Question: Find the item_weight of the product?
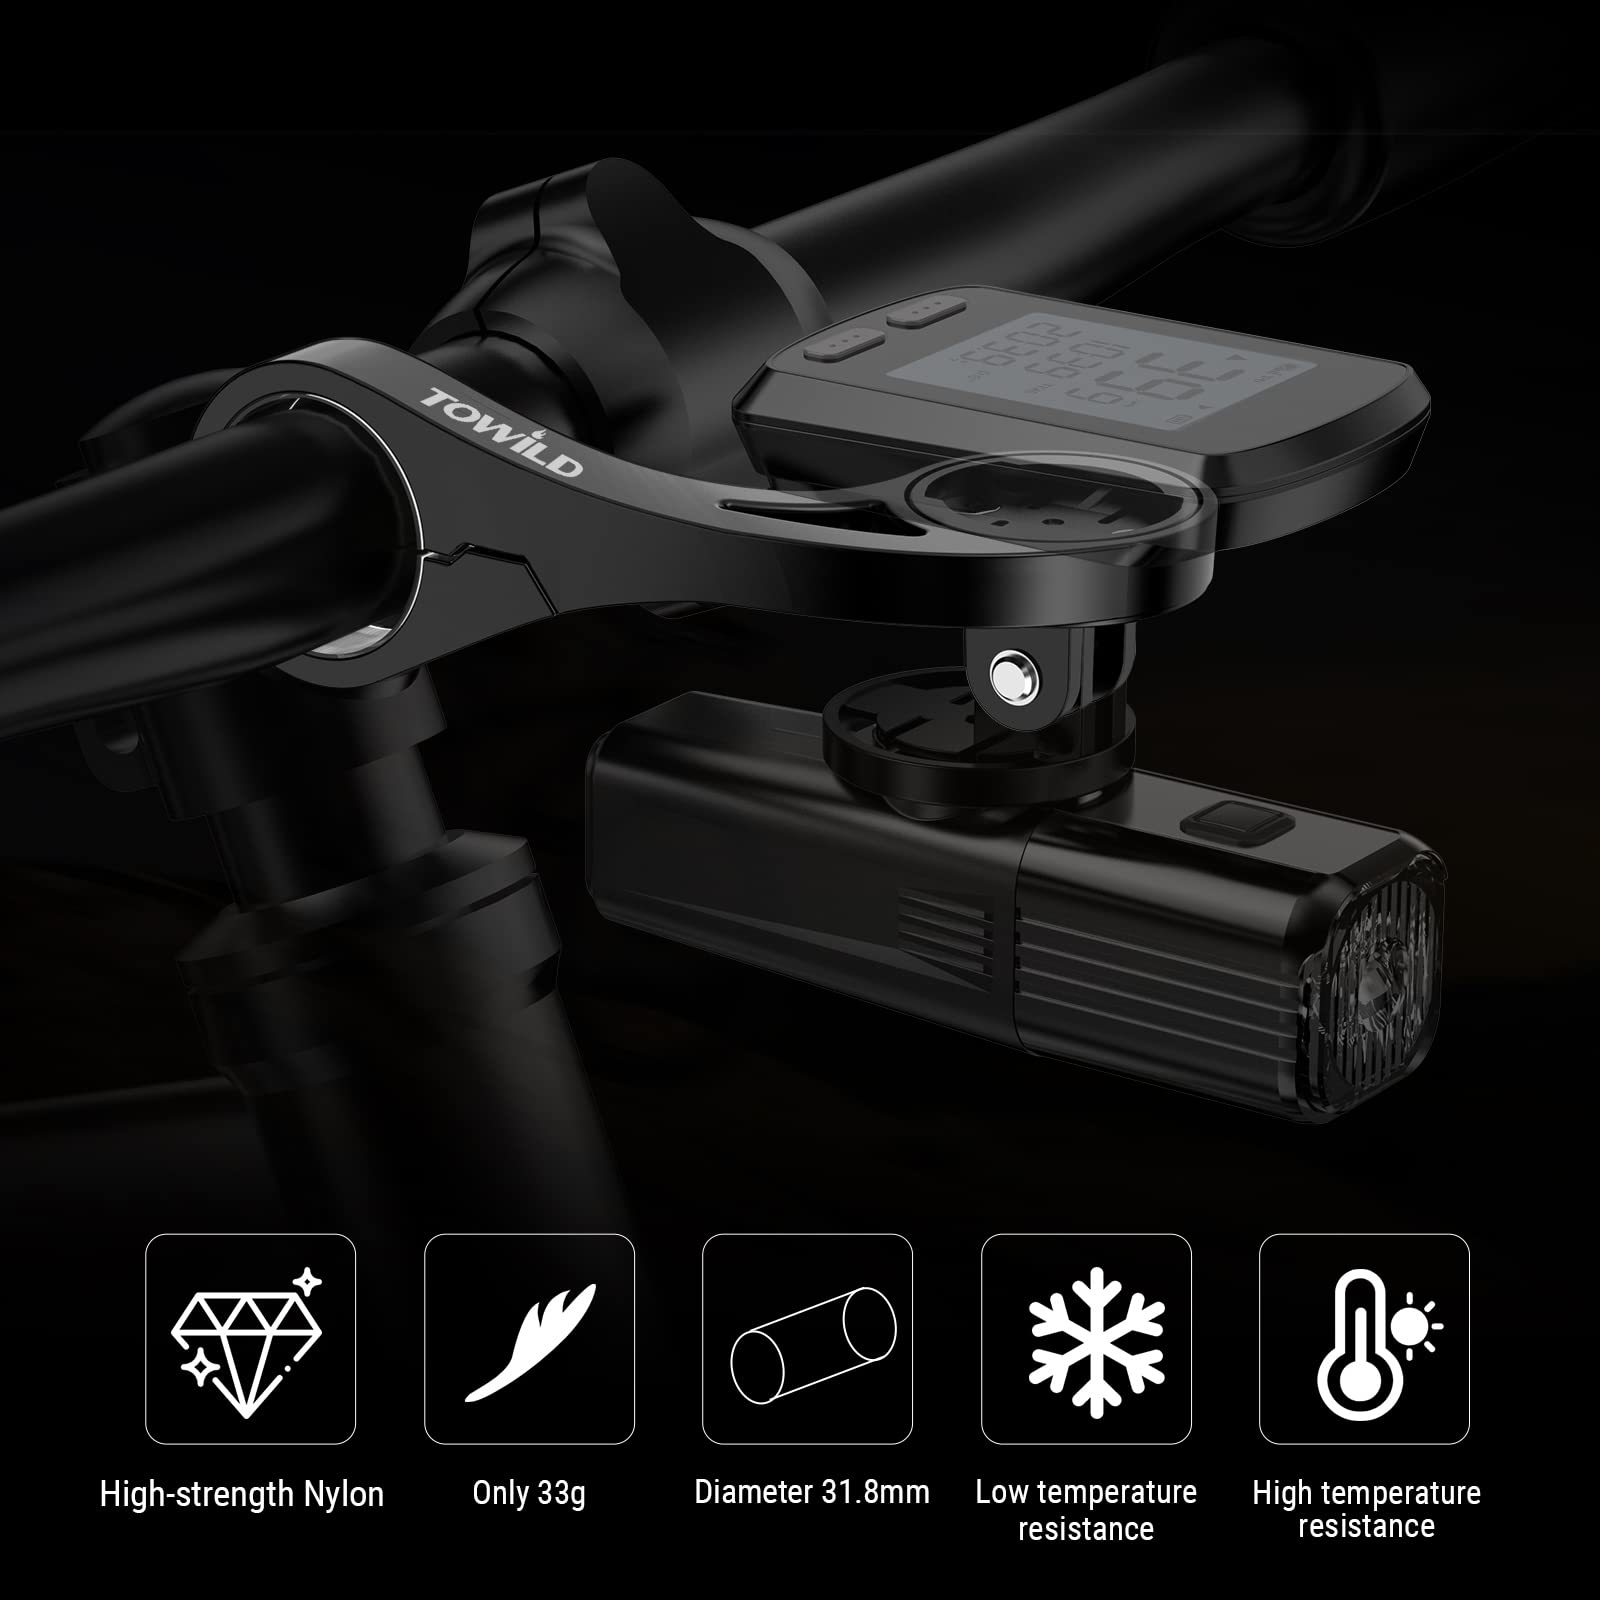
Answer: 33.0 gram